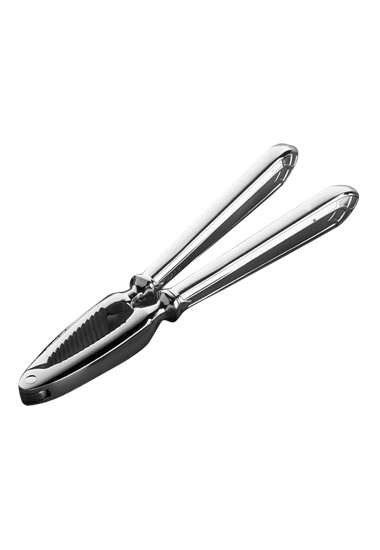
Arcade Sterling Silver Nutcracker
Classic Nutcracker. Available with gold accenting. Handmade in Germany to exacting specifications, each piece is crafted with sterling silver. Product Features: Sterling Silver (92.5% Purity) Handmade in Germany
Brand: Robbe & Berking
Category: Home & Garden > Kitchen & Dining > Kitchen Tools & Utensils > Food Crackers > Nutcrackers > Lever Nutcrackers